Düren

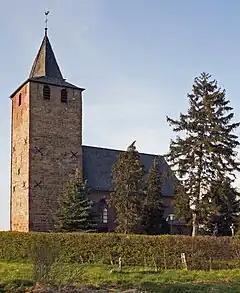
Eulendom

The most famous museum of Düren is the Leopold Hoesch Museum. The Baroque Revival style building erected in 1905 presents changing exhibitions of contemporary art. Since 1986, it also displays artworks from the international Biennale PaperArt. Since 2006, the former nurses' home of the St. Augustinus Hospital Lendersdorf has housed the Düren Carnival Museum. The most recent museum is the Stadtmuseum Düren local history museum, founded in 2009.